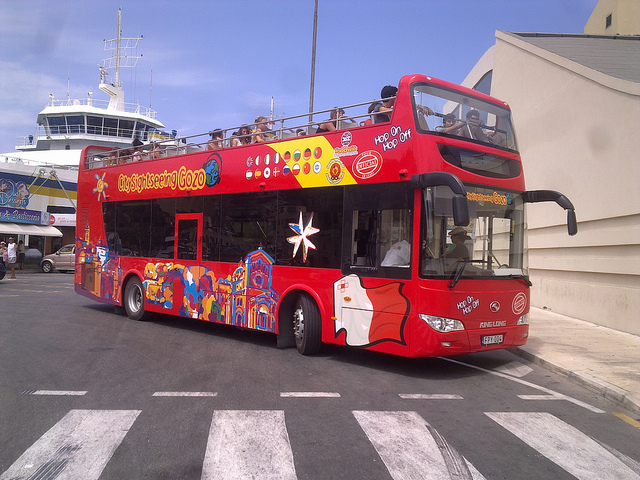
A double decker bus driving on the street outside.

a double decker bus with a lot of deocrations on it

a red bus moving along the street at the zebra crossing

Double decker bus with airport control tower in background.

A large bus drives down a corner street.